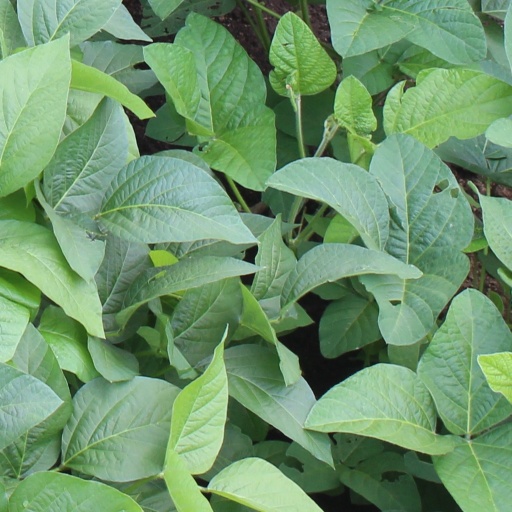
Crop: soybean